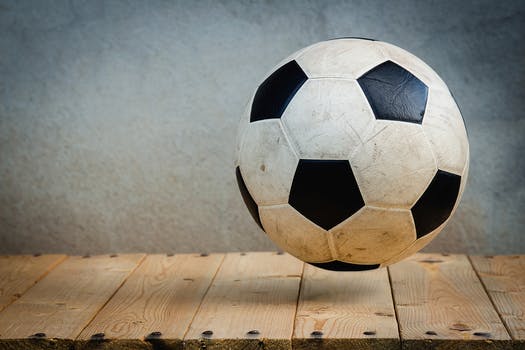
Label: No Watermark